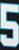
Number: 5